Eklil Ahmad Hakimi

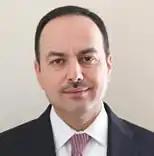
Hakimi in 2015

Eklil Ahmad Hakimi (born 1968) was Afghanistan's Minister of Finance and a former Afghan diplomat. He has served as Afghanistan's deputy foreign minister as well as its ambassador to China, Japan and the United States.